Encyclopedia of Christianity

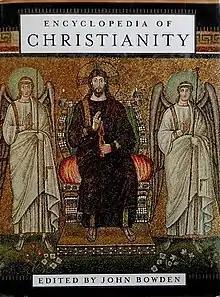

The Encyclopedia of Christianity is a one-volume encyclopedia published by Oxford University Press and edited by John Bowden of the University of Nottingham and King's College, London. It contains over three hundred articles on a variety of Christian topics and themes. Some of the authors include professor John Barton from Oxford University, Cynthia B. Cohen from Georgetown University and Martin Marty from the University of Chicago. It contains twenty one colour pictures and ninety six black and white illustrations.